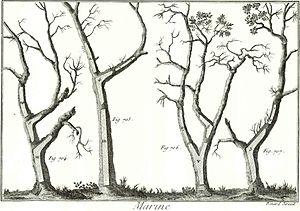
Planche extraite de l'Encyclopédie méthodique Marine.
Cette période, qui va du début du XVIIᵉ siècle à 1715 est très importante car c'est pendant ces décennies que la marine française devient une force permanente alors que jusque-là, l'autorité royale se contentait d’armer ponctuellement en guerre des flottes formées de navires civils réquisitionnés. Cette création est l’œuvre de Richelieu. C’est une naissance difficile car les efforts ne sont pas réguliers. Cette jeune marine décline après la mort du cardinal avant de renaitre sous Louis XIV grâce à la volonté du principal ministre au début du règne : Colbert. Pour faire vivre ses escadres, l’autorité royale développe un véritable outil industriel qui va du chantier naval militaire aux fonderies de canons et d’ancres, aux manufactures de voiles, corderies et autres agrès, sans parler de la mise à contribution de presque toutes les forêts du royaume pour fournir le bois de construction. Une administration de marine se met en place pour gérer les arsenaux, veiller au ravitaillement, enregistrer les matelots, alors que des écoles sont créées pour former les officiers.
Un bois tors ou bois courbe est un bois de construction issu d'un arbre qui n'est pas droit ou qui n'est pas droit de fil.